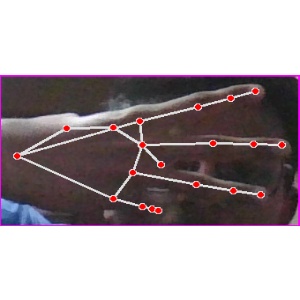
अक्षर: भ